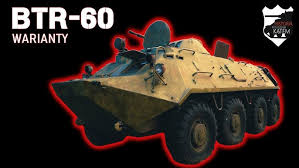
Label: BTR